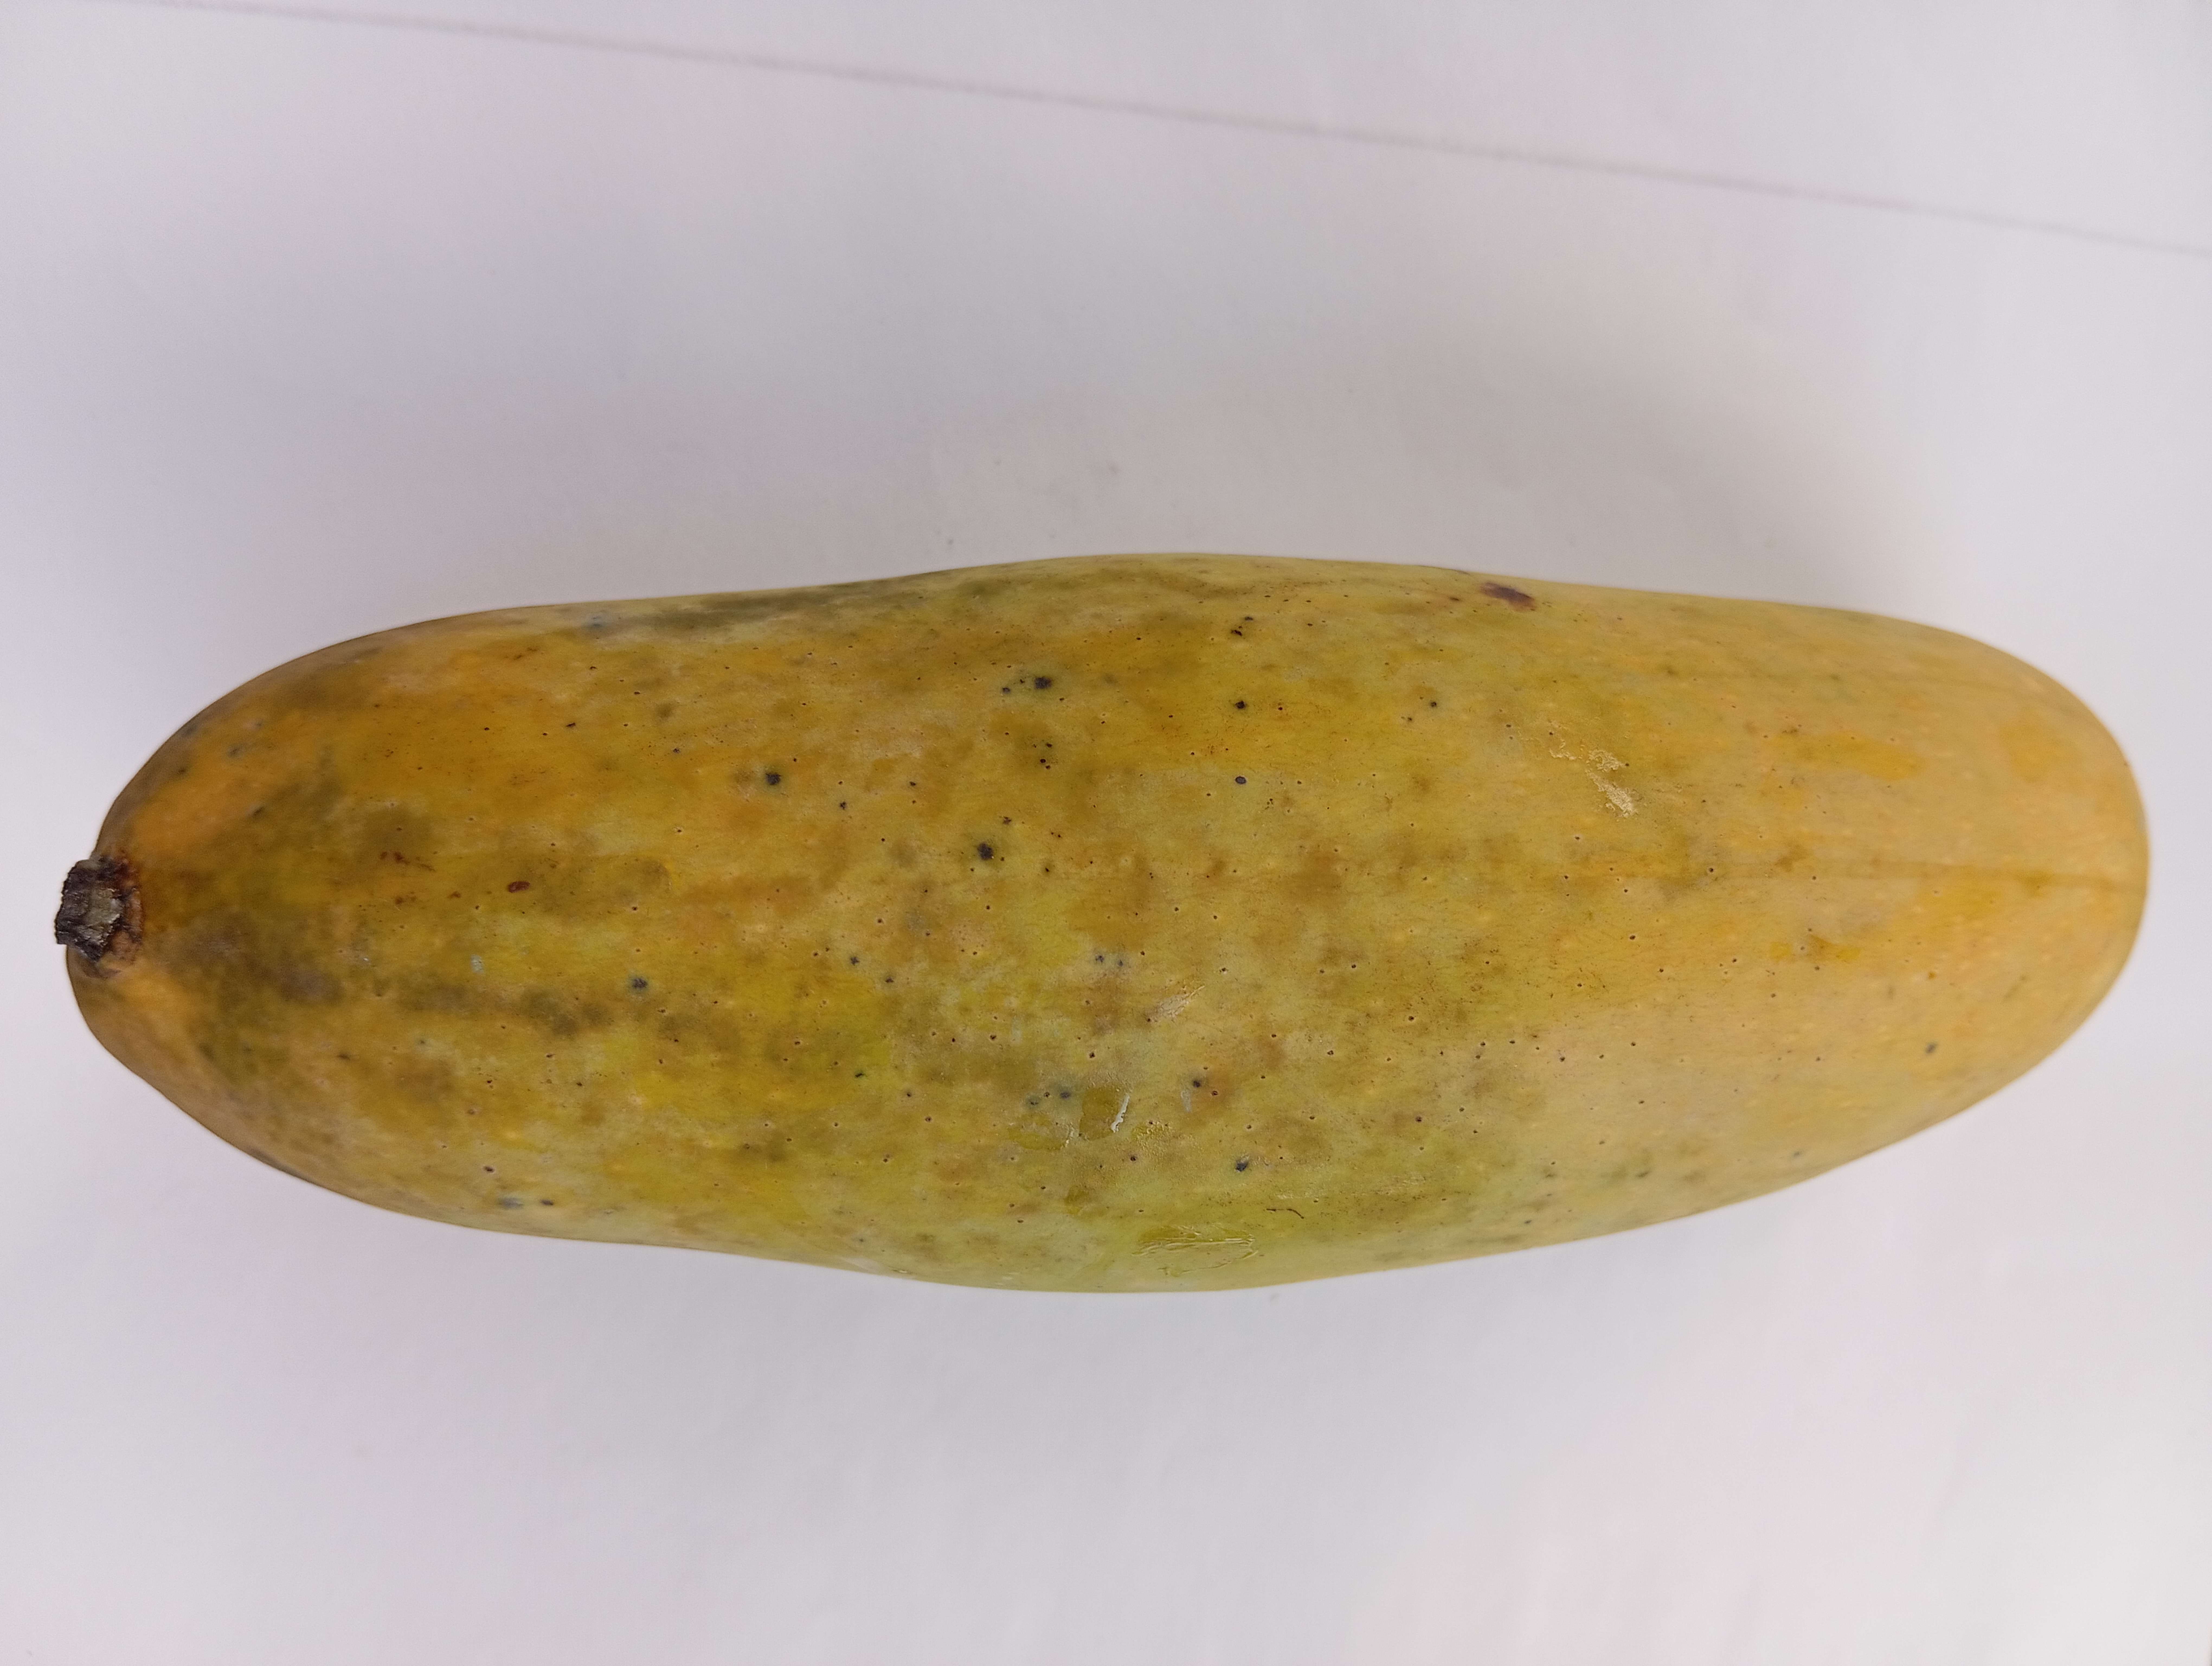
Mango variety: Banana